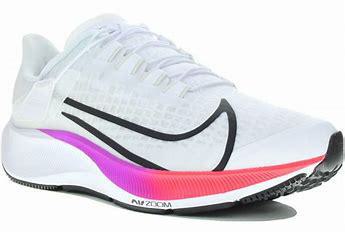
Brand: Nike
Model: Air Zoom Pegasus 37 Flyease